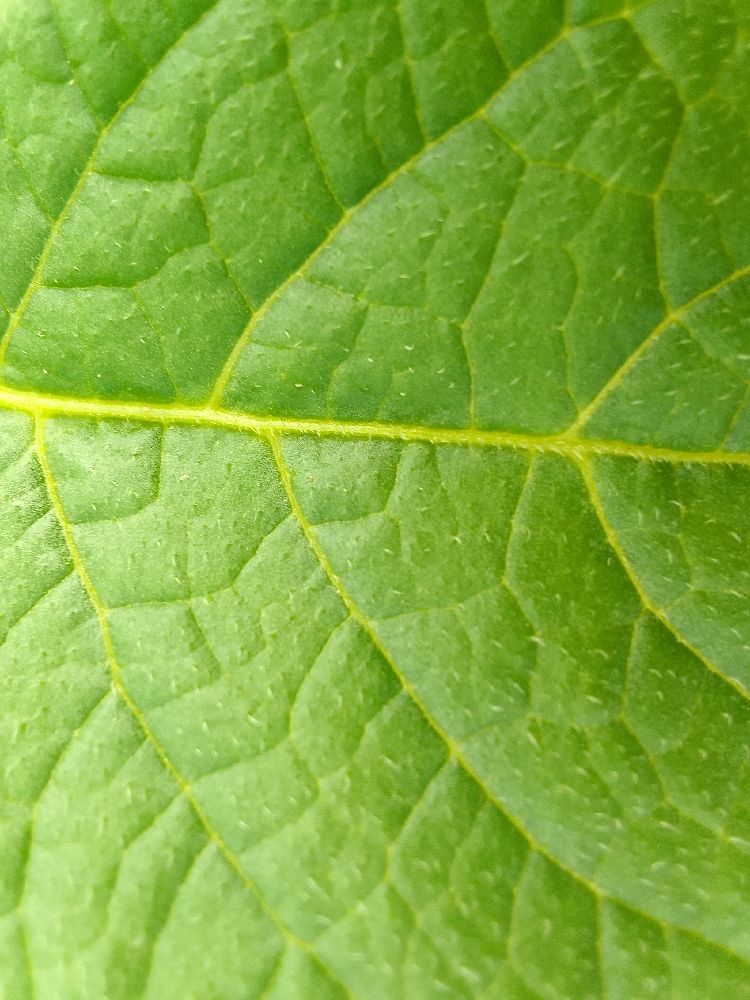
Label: Healthy